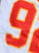
Number: 9